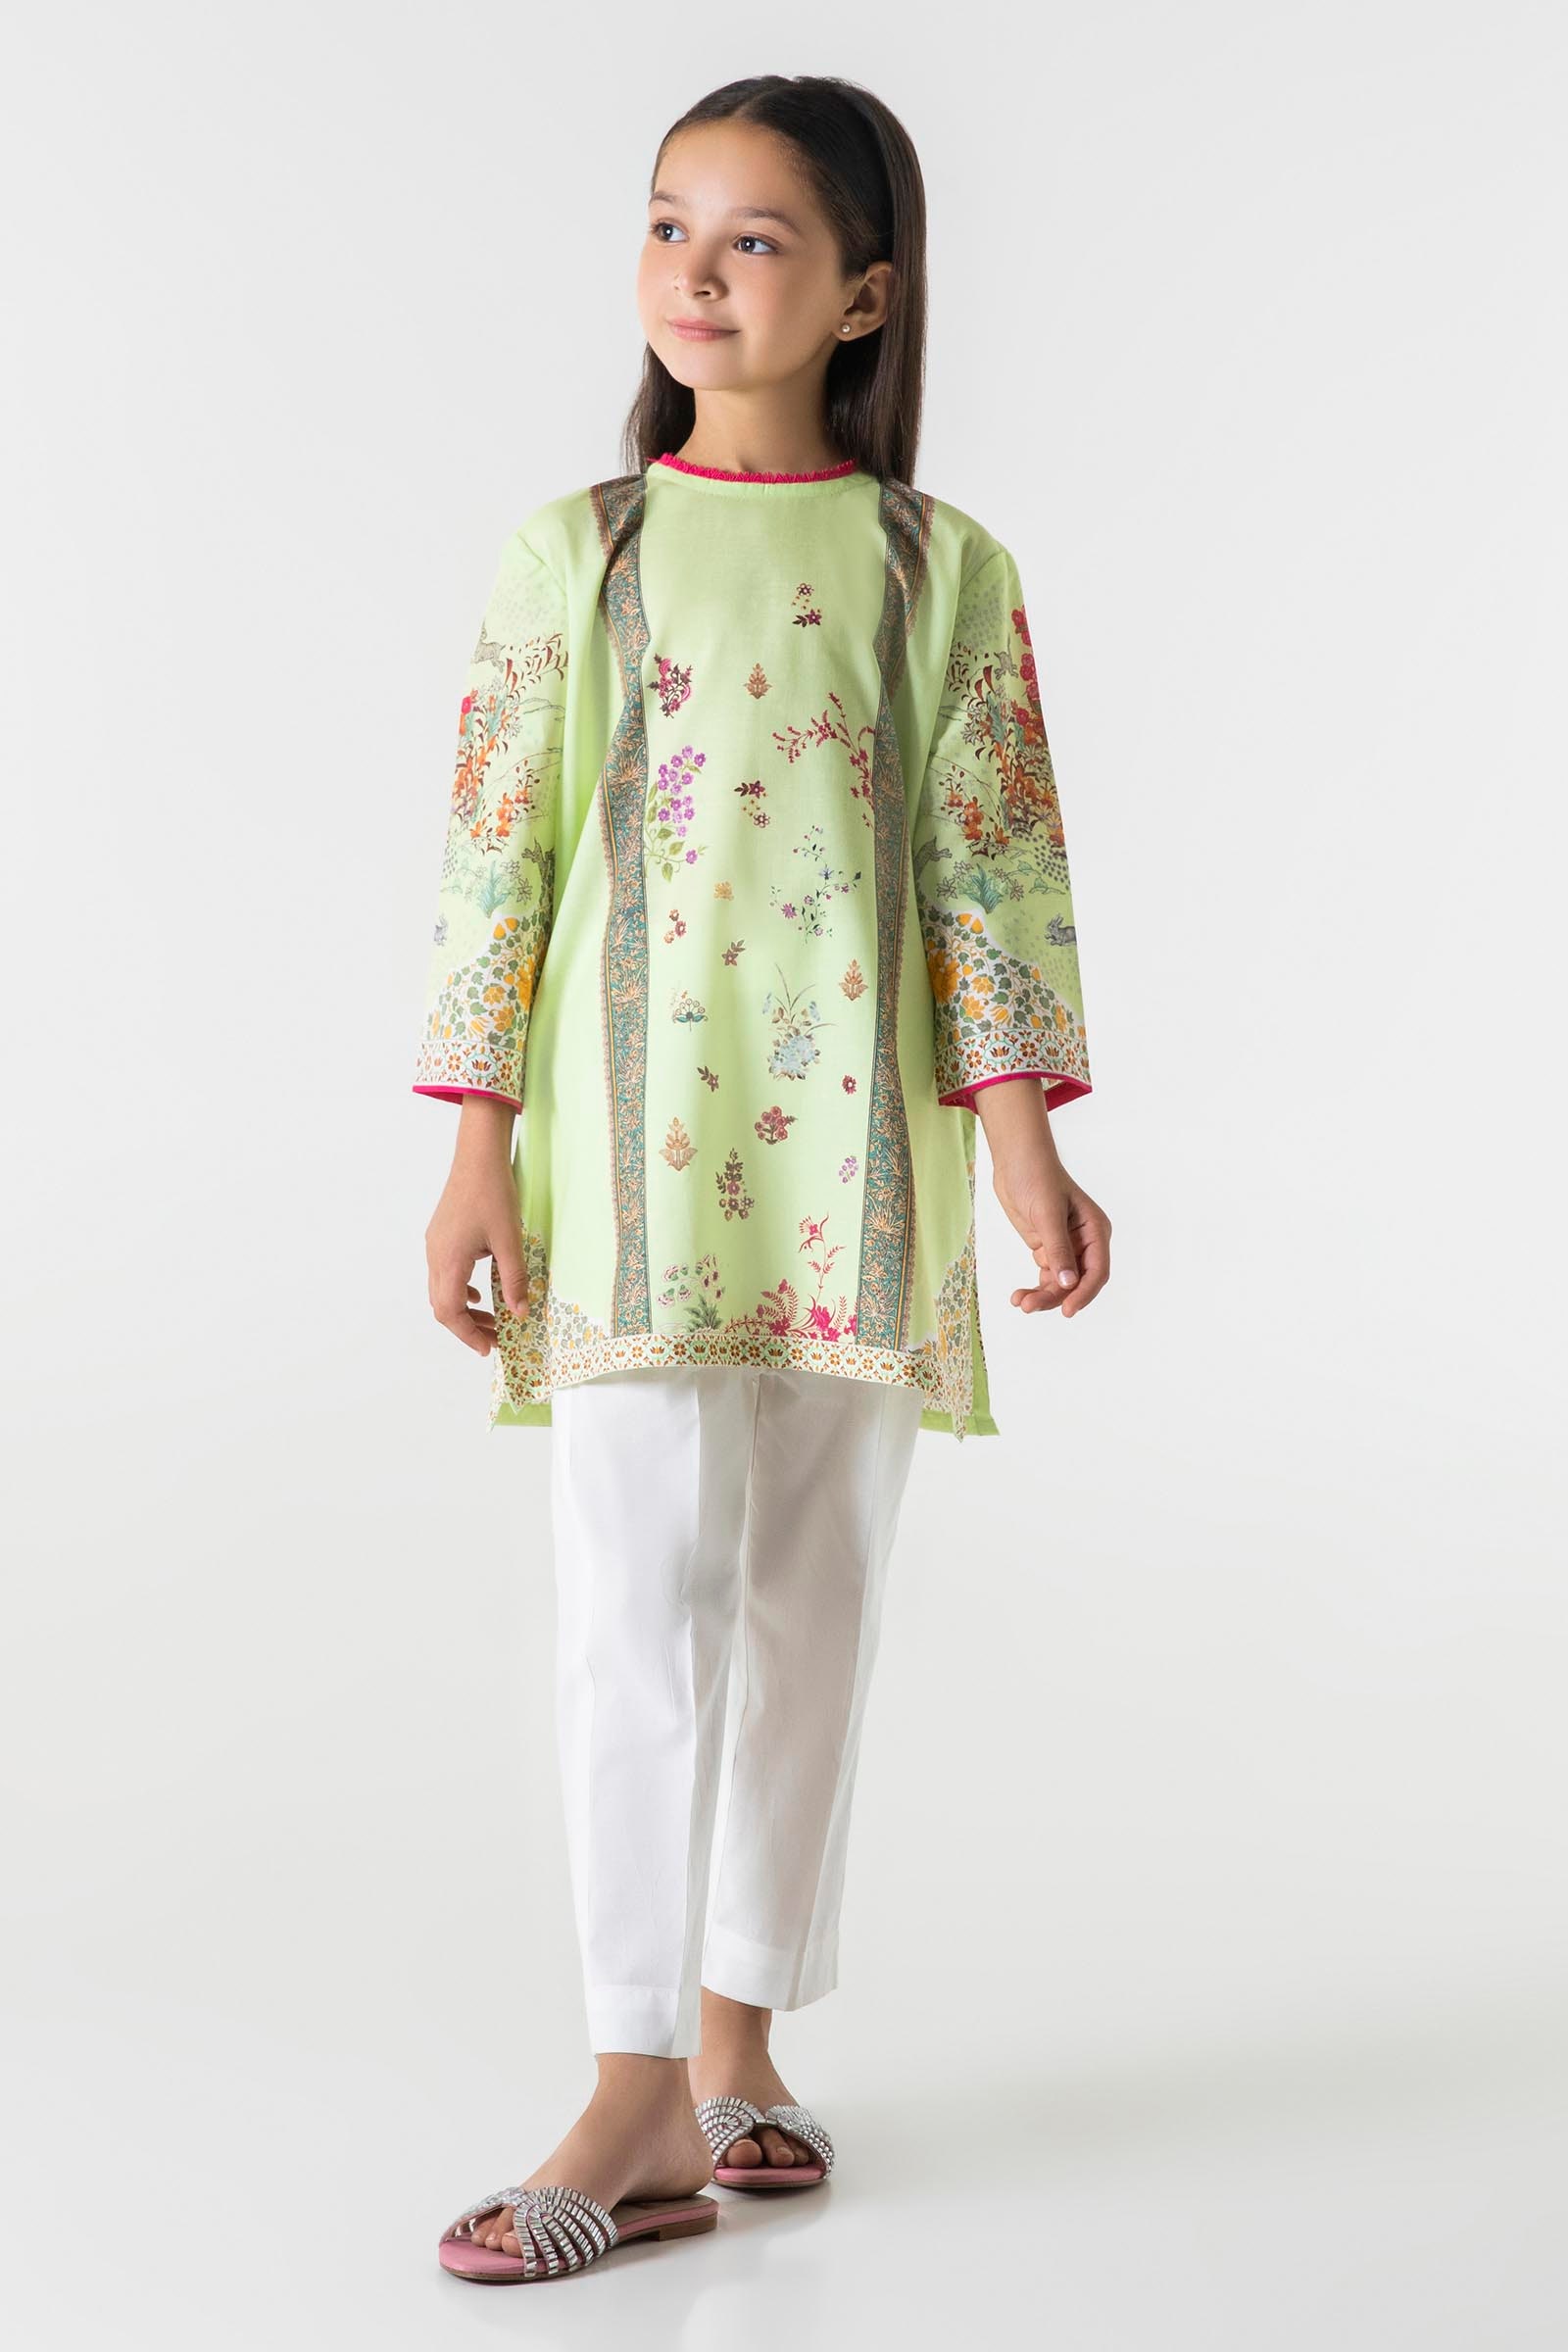
green kashif embroidered tunic